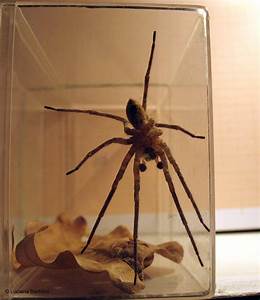
Label: spider